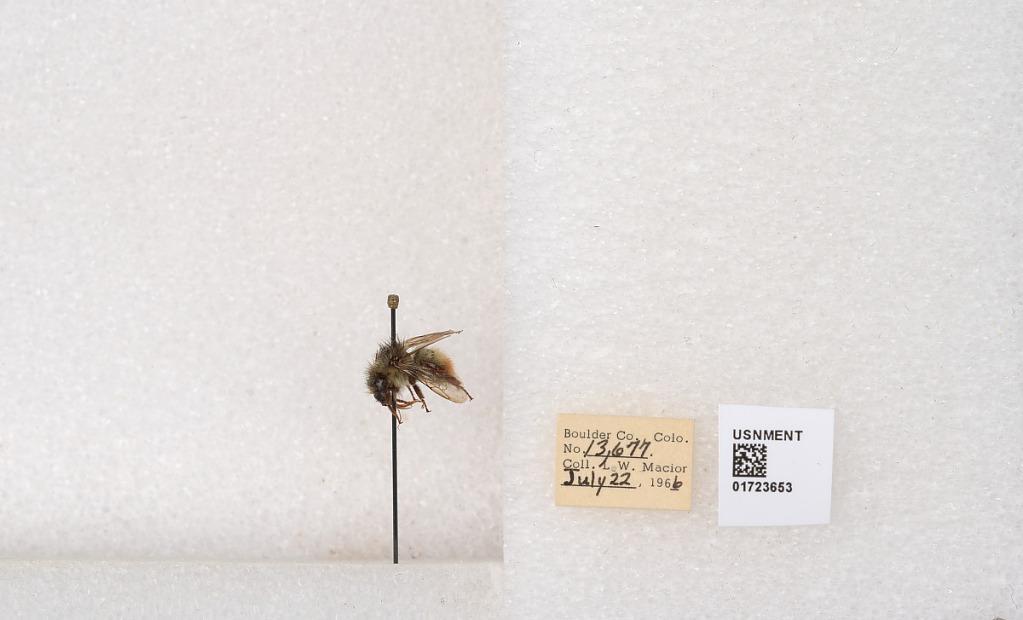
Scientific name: Bombus flavifrons Cresson
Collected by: L. Macior
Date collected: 1966-7-22
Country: United States
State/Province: Colorado
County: Boulder
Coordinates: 40.0925, -105.358